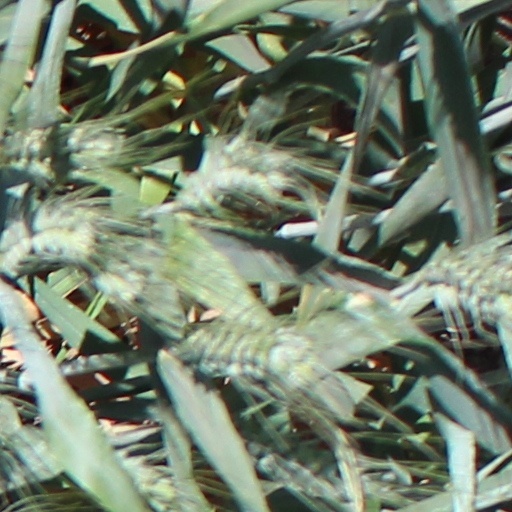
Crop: wheat